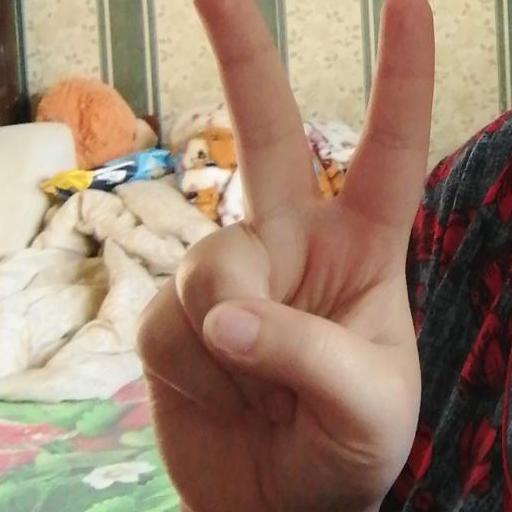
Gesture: peace